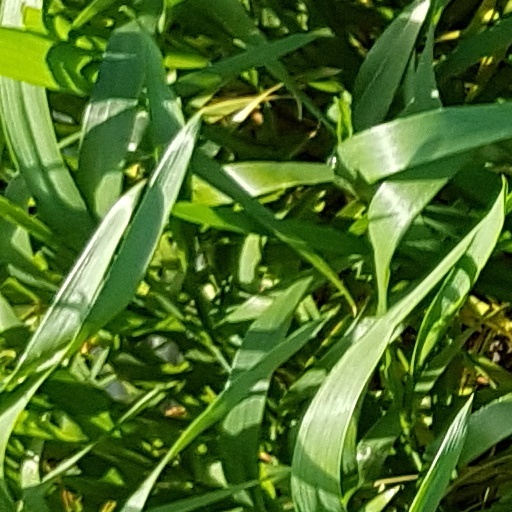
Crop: wheat